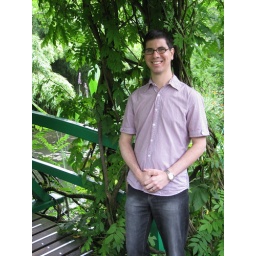
about to cross over THE Monet bridge